History of YouTube

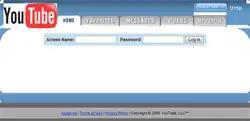
Approximate representation of the site as it appeared a few months after its launch (archived by the Wayback Machine)

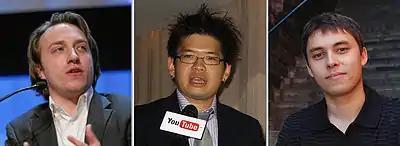
From left to right: Chad Hurley, Steve Chen, and Jawed Karim.

YouTube was founded by Chad Hurley, Steve Chen, and Jawed Karim, when they worked for PayPal. Prior to working for PayPal, Hurley studied design at the Indiana University of Pennsylvania; Chen and Karim studied computer science together at the University of Illinois at Urbana–Champaign. YouTube's initial headquarters was above a pizzeria and Japanese restaurant in San Mateo, California.